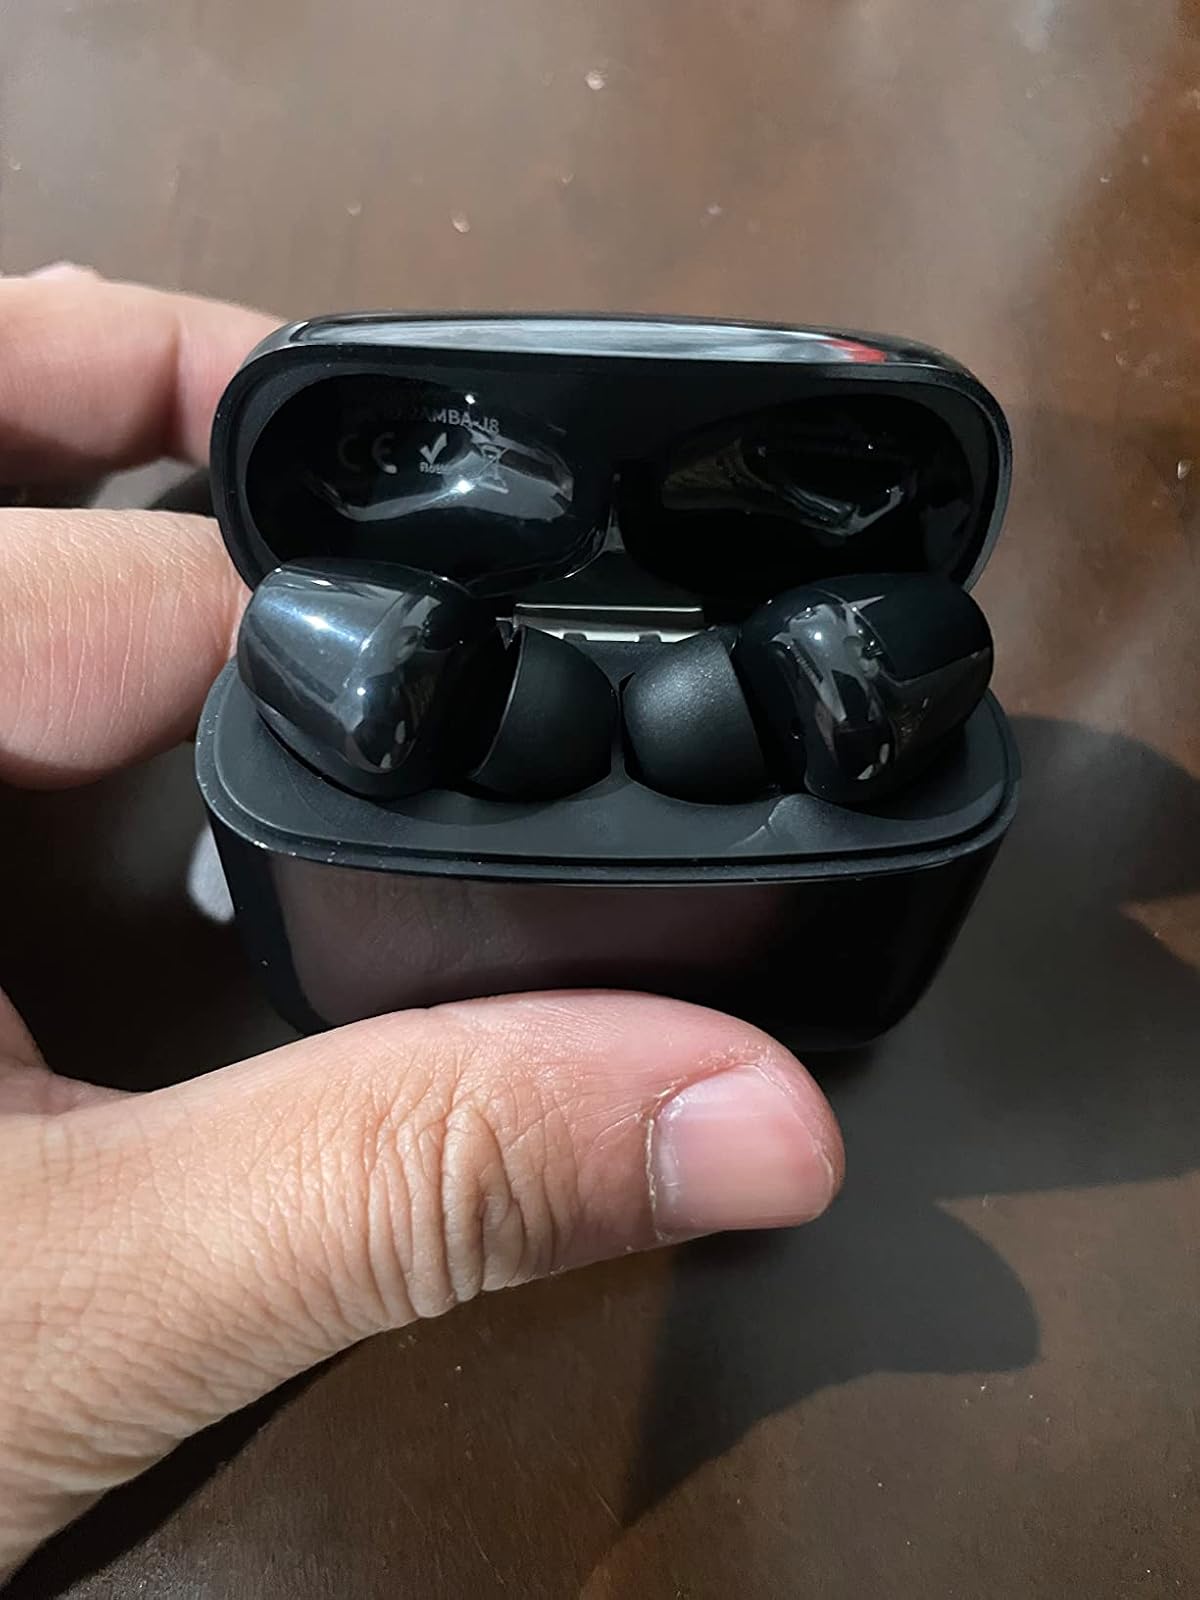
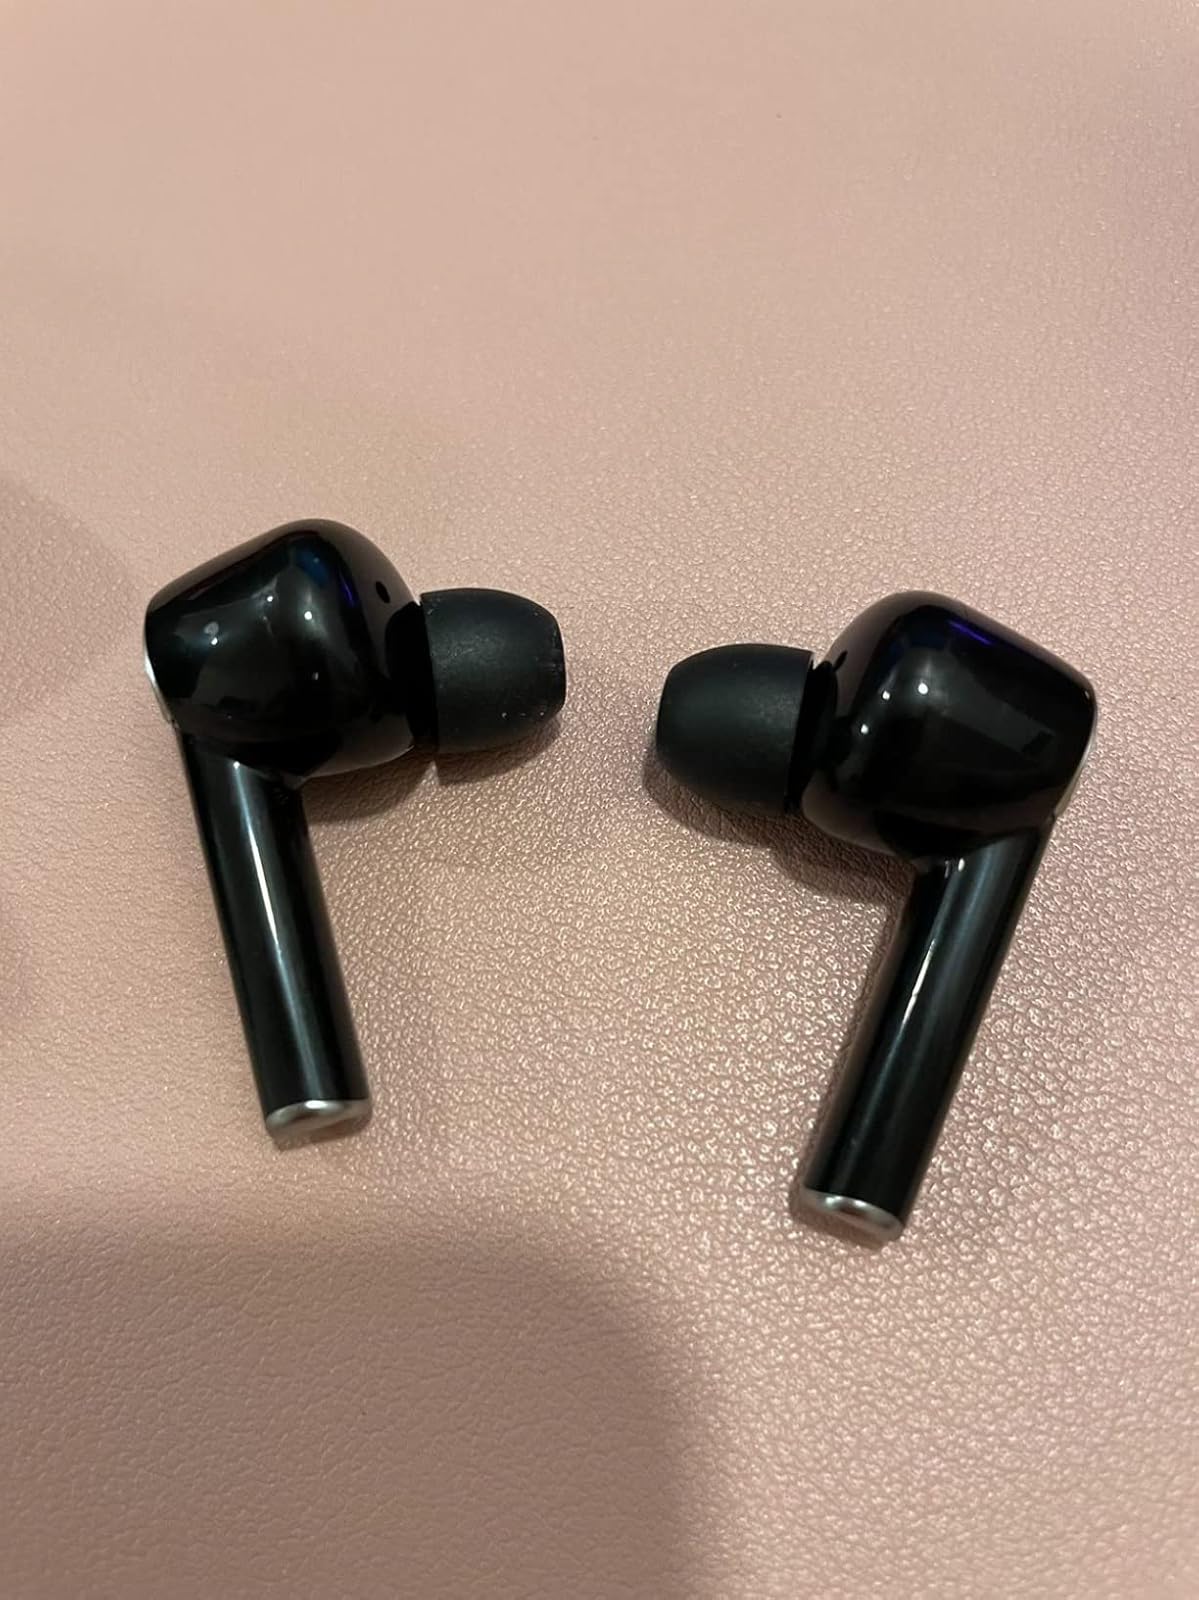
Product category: earbuds
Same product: yes